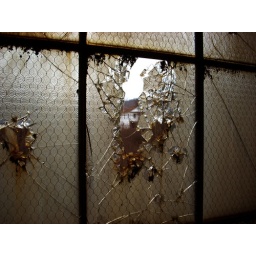
dont throw rocks in a glass house.